Janatha Vimukthi Peramuna

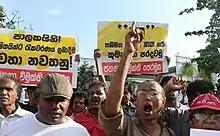
A pro-democracy protest by the JVP

After JVP leadership was eliminated by state repression during the Premadasa government, it was resurrected as a political party joining the mainstream led by Somawansa Amerasinghe – the only surviving member of the decimated JVP politburo. However, the JVP had an internal conflict: JVP supported Chandrika Kumaranatunga's election campaign after withdrawing their candidate. The JVP contested the presidential elections in 1999 and their candidate Nandana Gunatilleke received 4.08% of the vote. The JVP contested under the National Salvation Front.